Air Midwest (Nigeria)

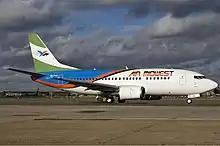
Air Midwest Nigeria Boeing 737-500

Air Midwest was an upcoming privately owned airline project from Lagos, Nigeria, which was to be based at Murtala Mohammed International Airport. The company has been licensed by the Nigerian Federal Ministry of Aviation to operate commercial flights, but for now, no further steps have been taken towards the full launch of services.